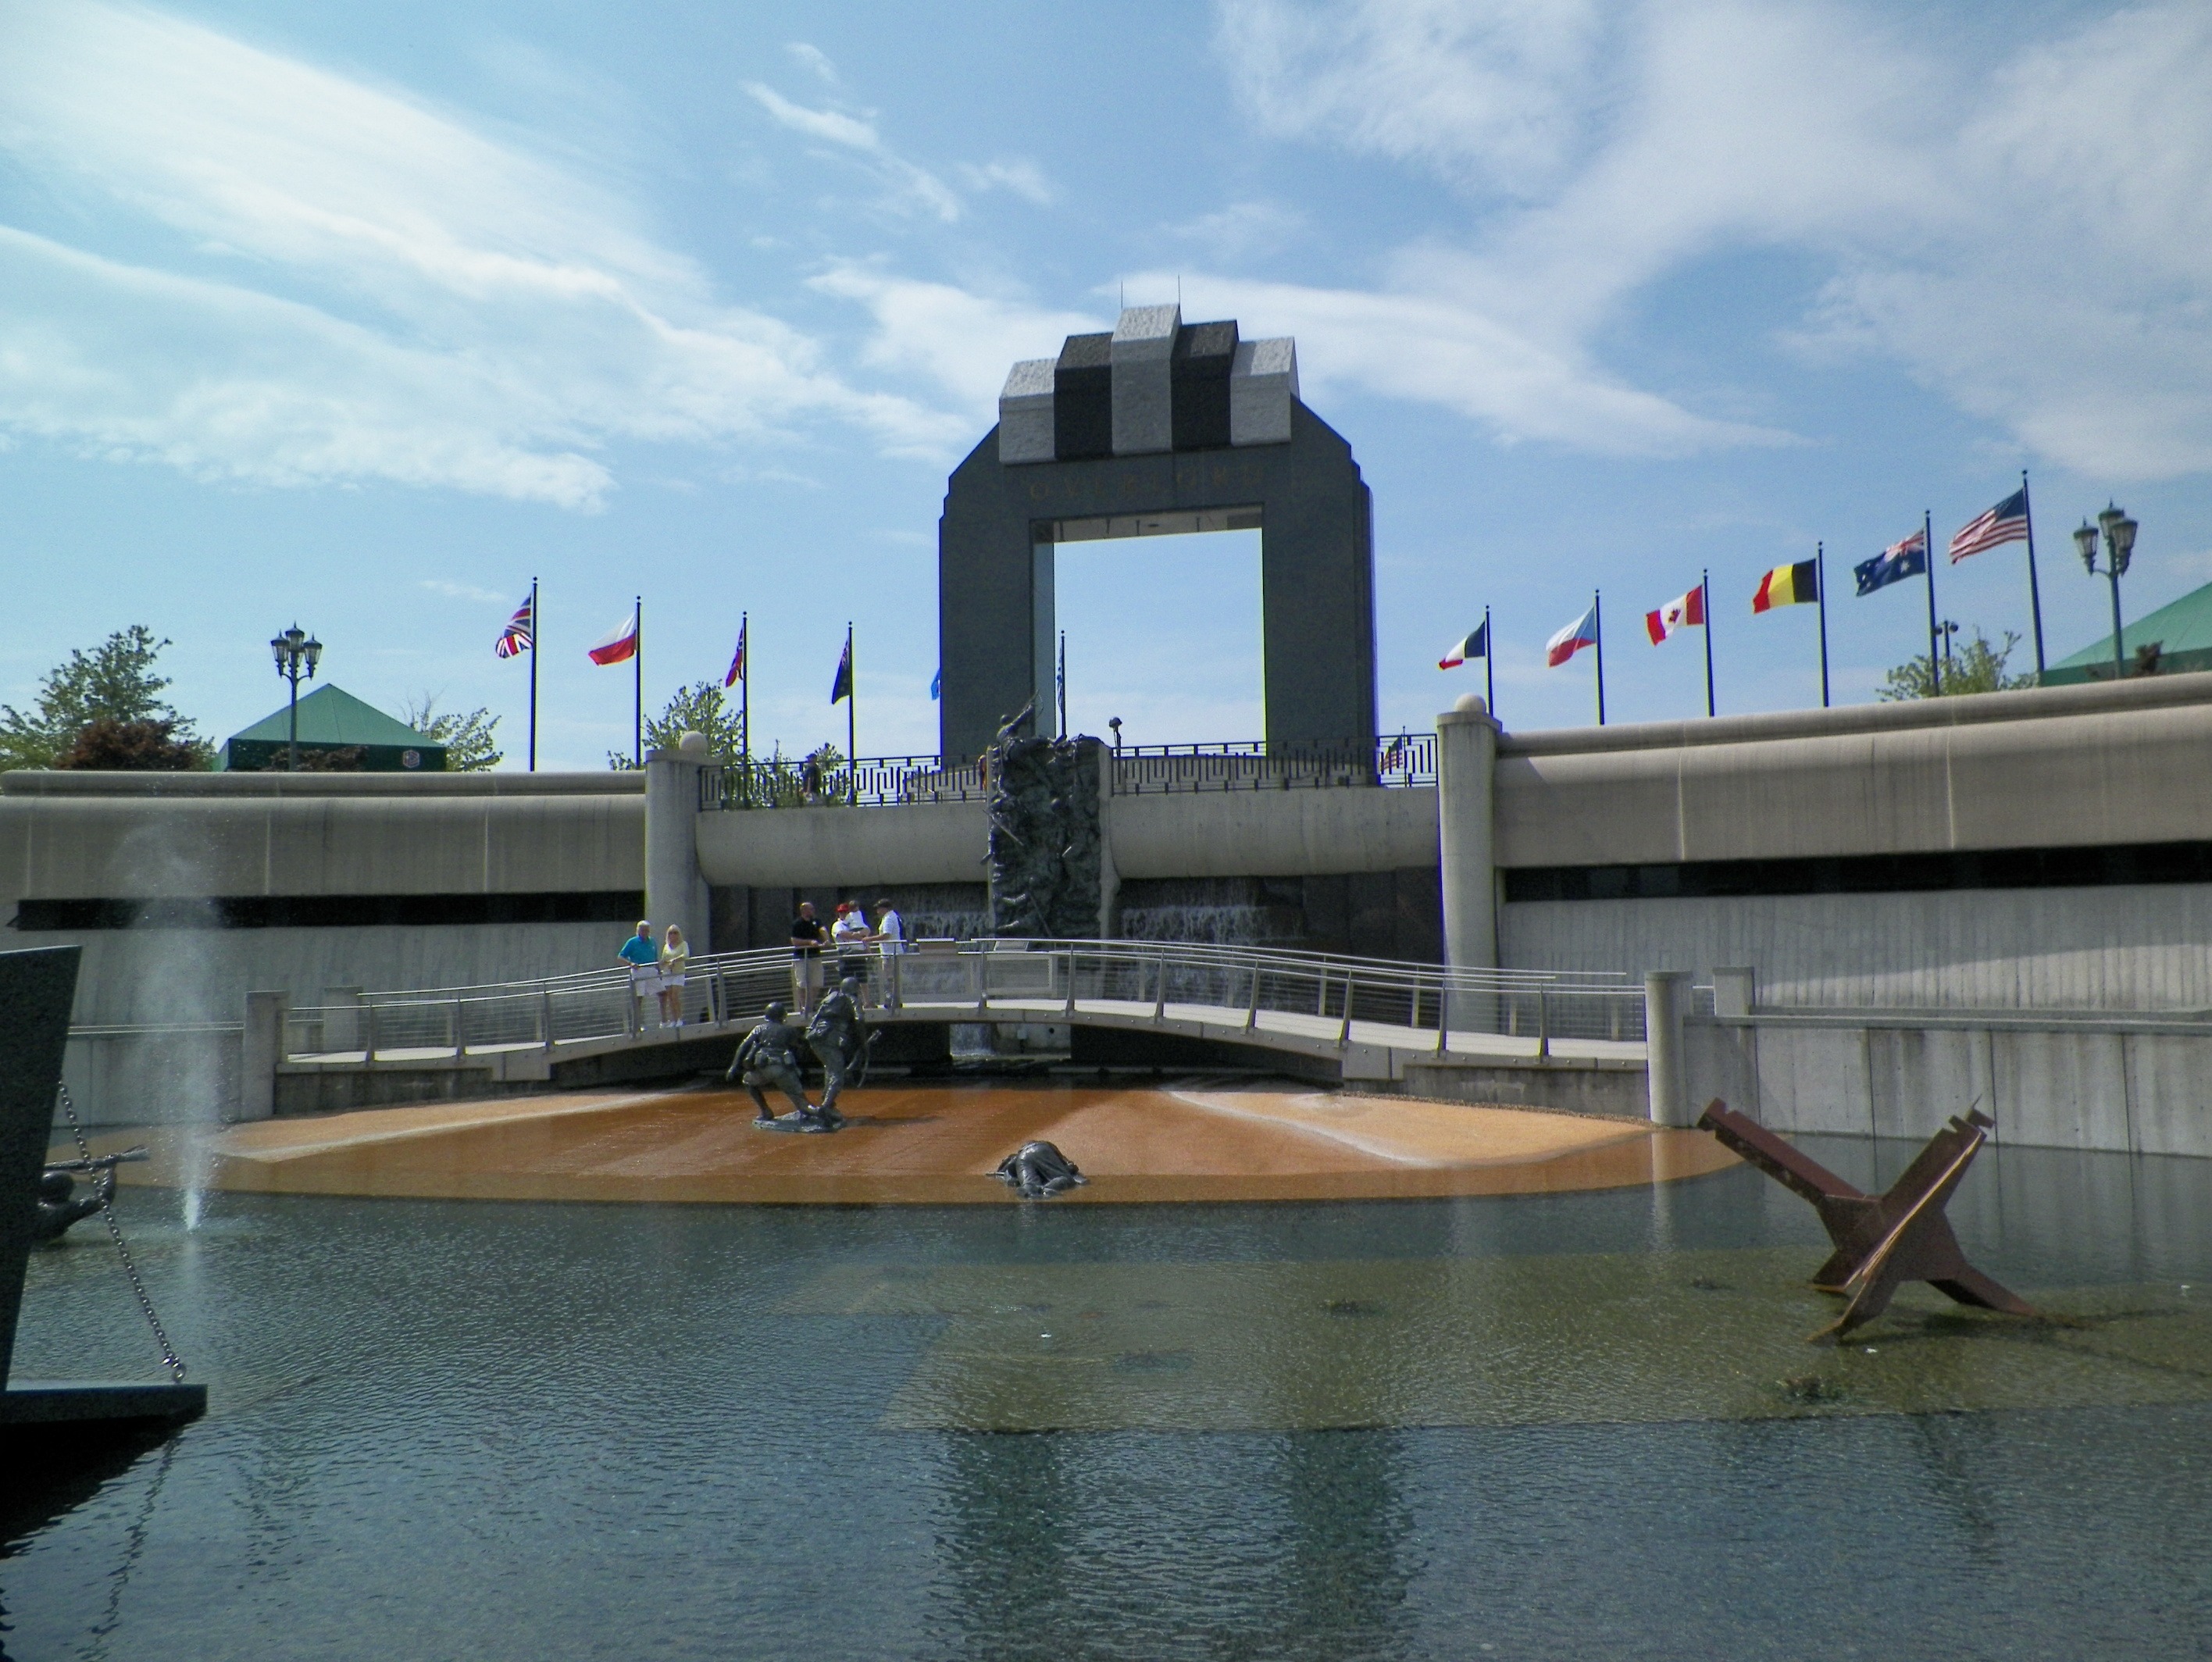
dock, monument, military, soldier, vehicle, war, wwii, soldiers, world war ii, d day memorial